Dukan Dam

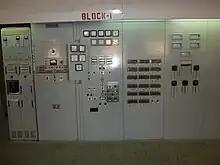
Newly installed Italian made control unit for turbine 1 installed 2010

The Dukan Dam is a multi-purpose concrete arch dam abutted by gravity monoliths. It is long and high. At its base it is wide, tapering off to at the top. The combined maximum discharge of the dam is per second. This is divided over a spillway tunnel with three radial gates having a combined maximum discharge of per second, and an emergency bell mouth spillway with a capacity of per second. Two irrigation outlets with a combined discharge of per second have not been operated over the last ten years. The powerhouse of five Francis units at 80 MW each releases between per second. Lake Dukan, the reservoir created by the Dukan Dam, has a surface area of . Its anticipated capacity is with a maximum of .